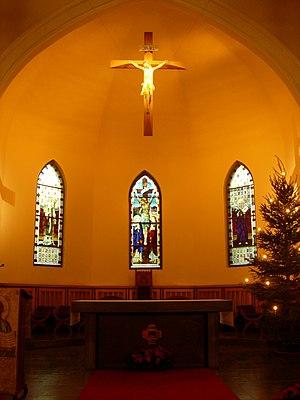
La cathédrale Saint-Henri est la cathédrale catholique d'Helsinki en Finlande. Située dans le quartier d'Ullanlinna elle est dédiée à saint Henri, évêque d'Uppsala.